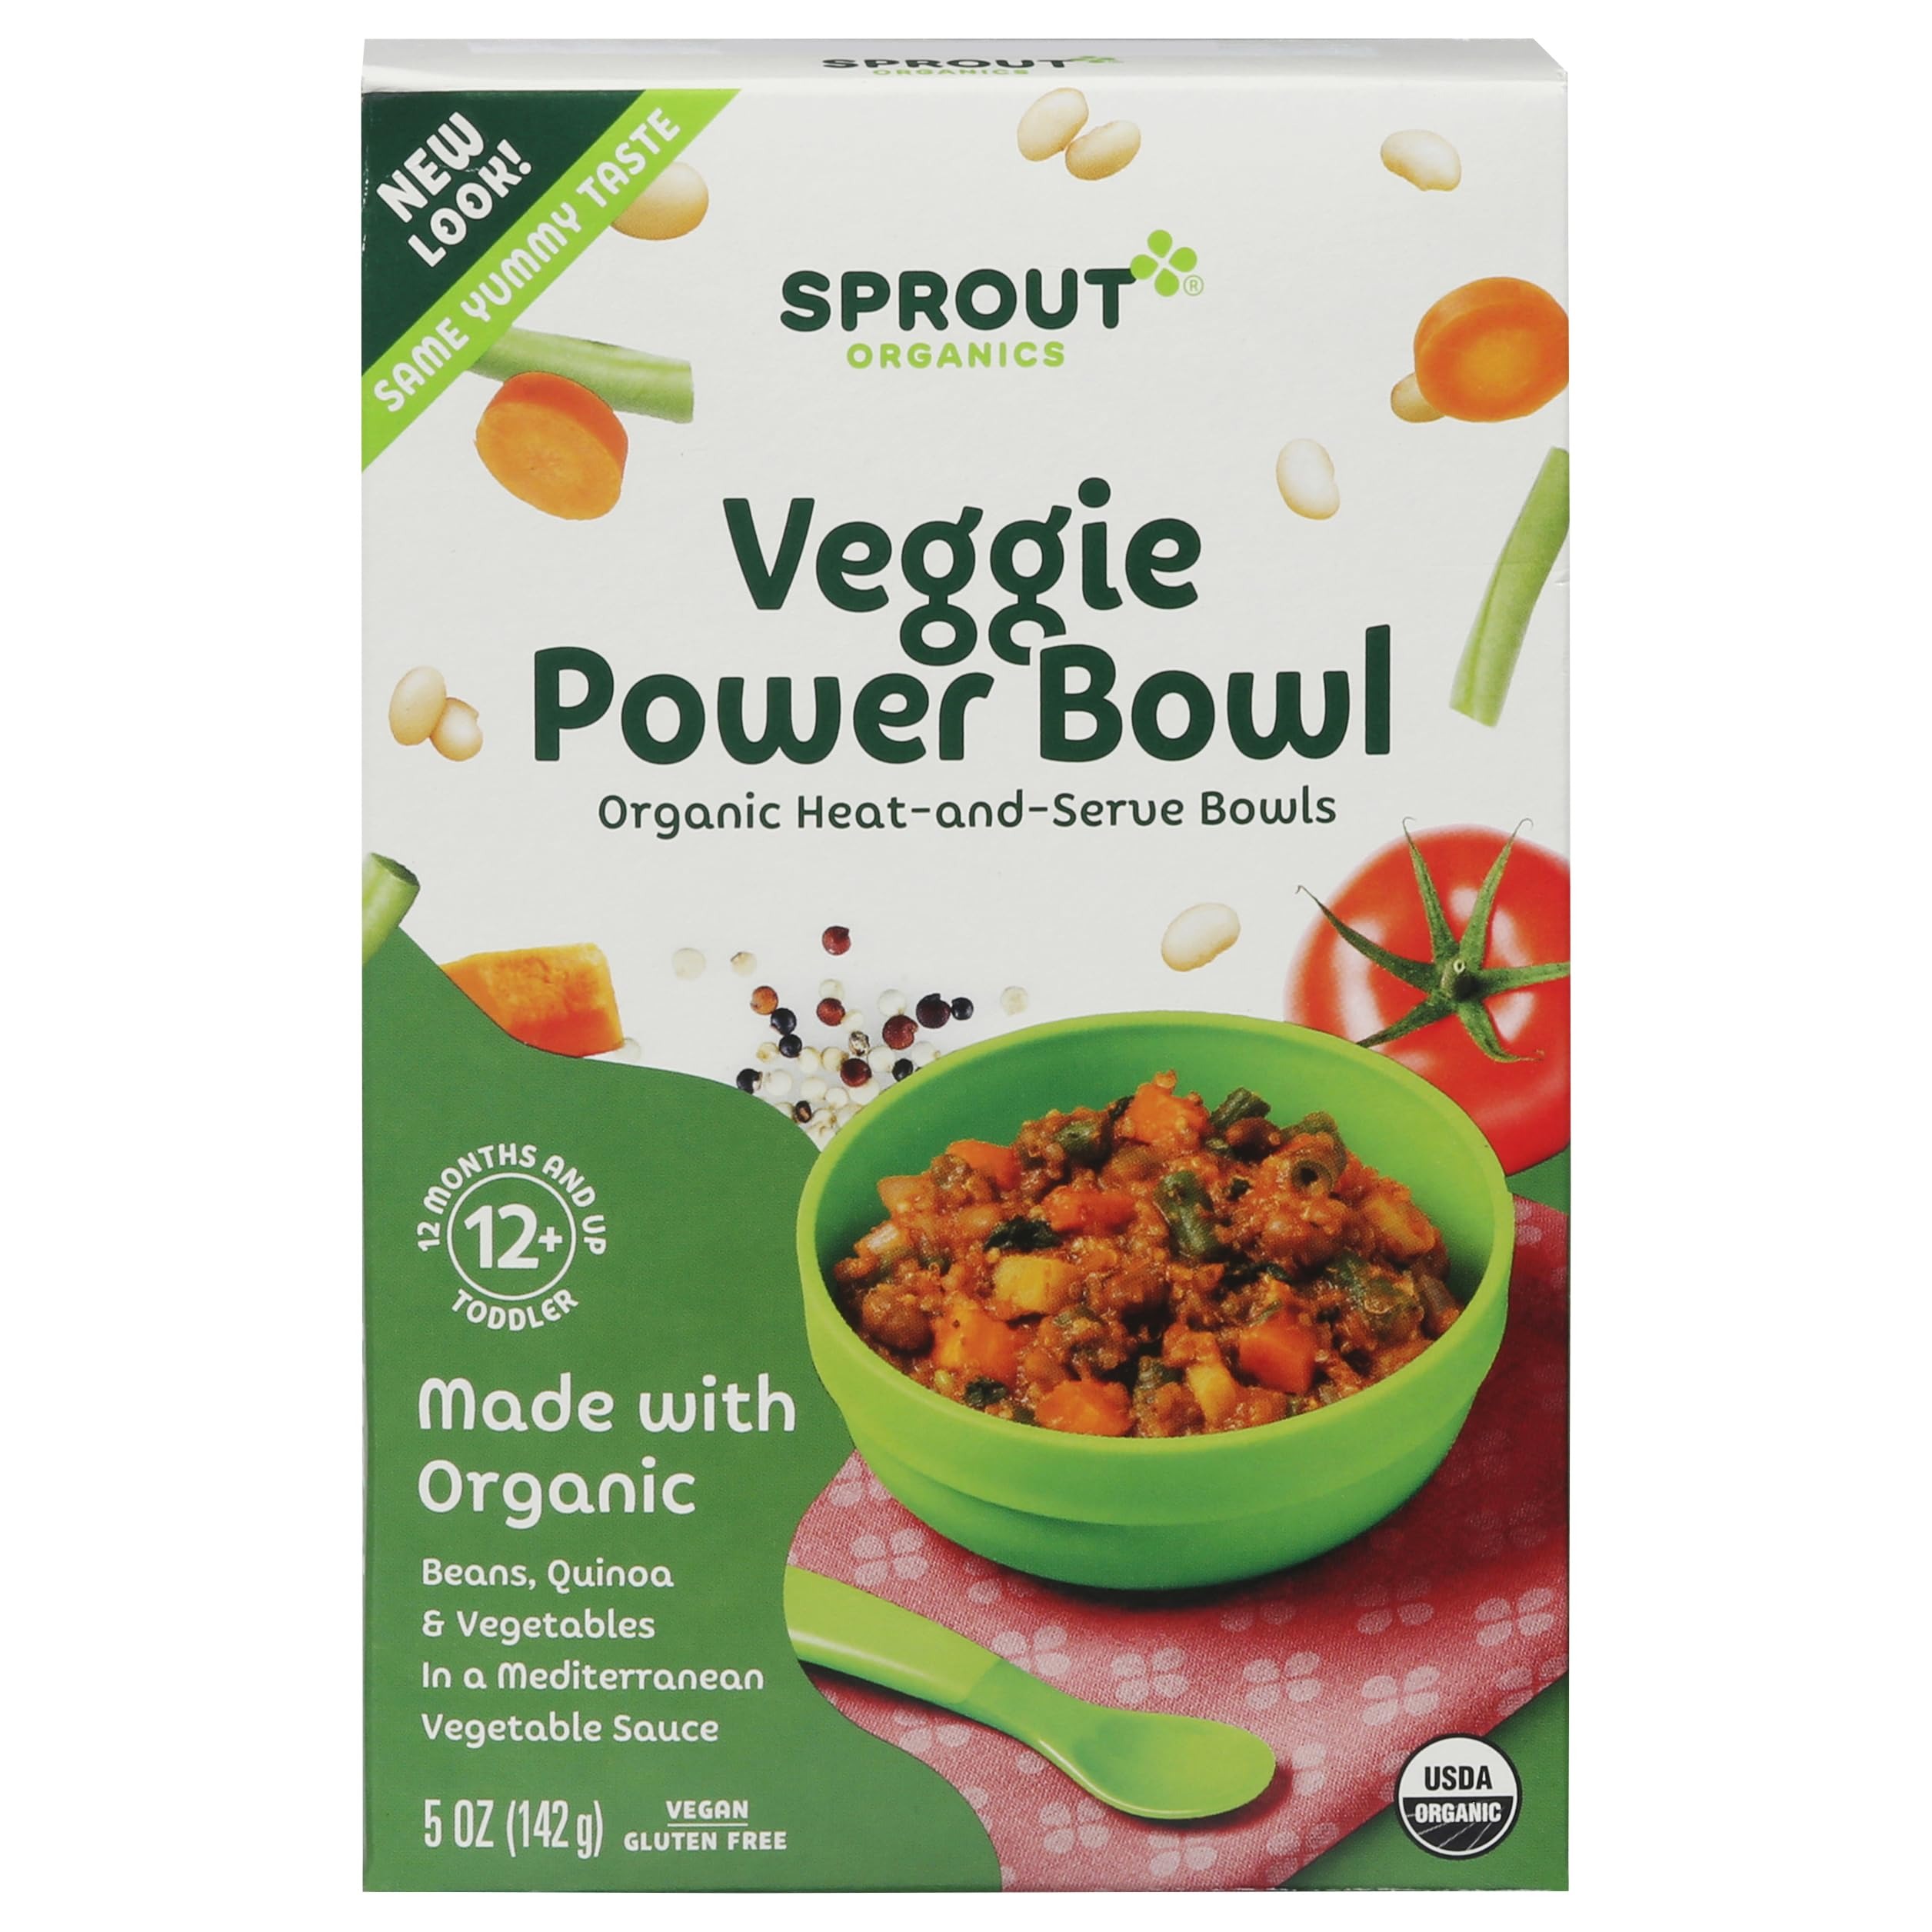
Item Name: Sprout Organic Mediterranean Veggie Power Bowl Baby Food, 5 Oz Bowl
Bullet Point 1: TODDLER-APPROVED: Sprout Toddler Meals offer delicious and nutritious ingredients that will have kids loving every bite; for babies and toddlers 12+ months
Bullet Point 2: CLEAN INGREDIENTS: Sprout One-Dish Meals are all USDA certified organic and non-GMO; they do not contain any additives, fillers, concentrates or anything artificial
Bullet Point 3: NUTRIENT-RICH: Our vegetarian meals utilize a variety of whole, organic vegetables with beans, quinoa and pasta; offering a full serving of veggies and 5g of protein & fiber
Bullet Point 4: TRUSTED BY FAMILIES: Sprout is committed to your little ones' well being; all of our baby and toddler foods are made from the cleanest ingredients and nothing artificial
Bullet Point 5: MORE TO LOVE: Try Sprout's full line of organic stage 2 and stage 3 baby food pouches, baby snack puffs, stage 4 toddler pouches, toddler snacks and toddler meals
Value: 5.0
Unit: Ounce

Price: 3.88